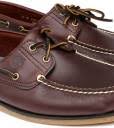
Label: Boat